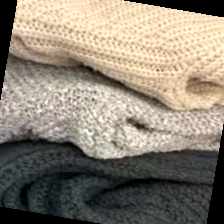
Label: no bracelet mod